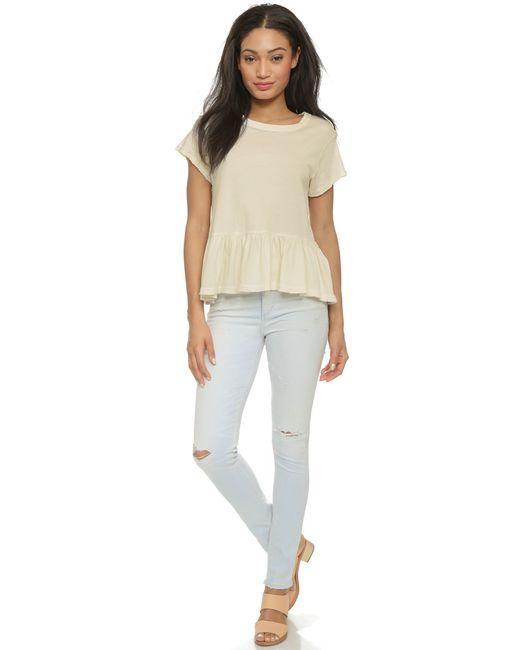
Beigefarbenes Oberteil mit Pileus unten